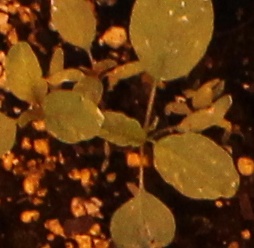
Label: Palmer Amaranth